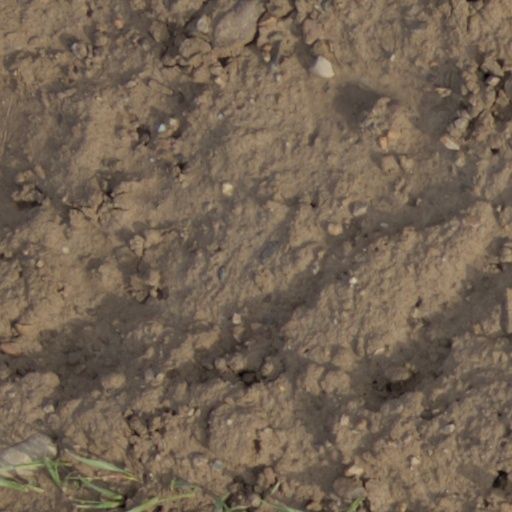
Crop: wheat